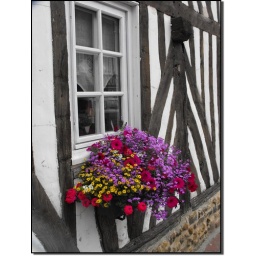
Flowers in every window box and a really interesting village to visit, especially with a camera!